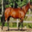
Label: horse